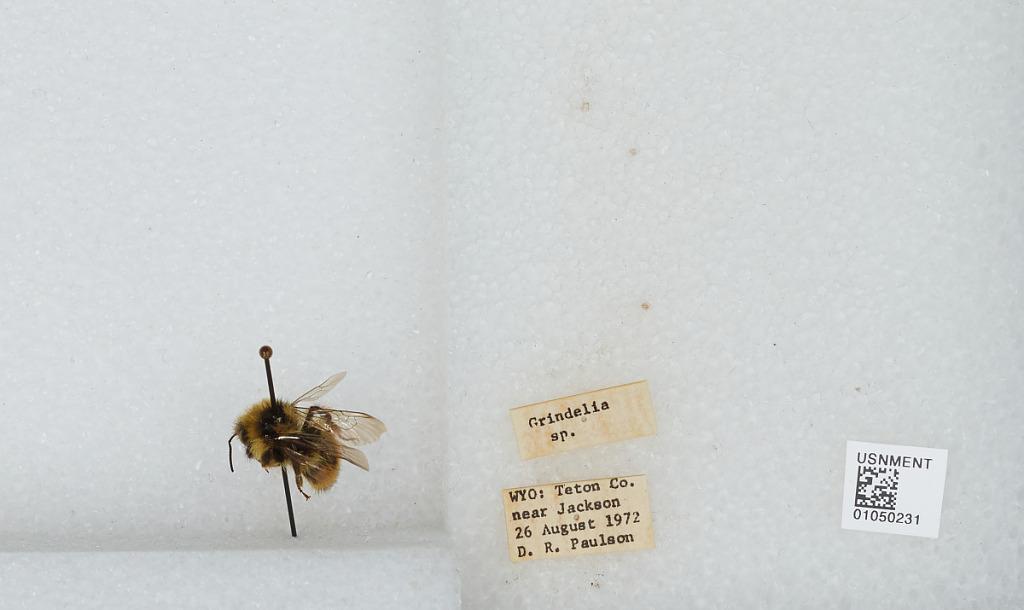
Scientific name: Bombus sp.
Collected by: D. Paulson
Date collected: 1972-8-26
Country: United States
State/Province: Wyoming
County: Teton
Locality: near Jackson
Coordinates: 43.49, -110.76